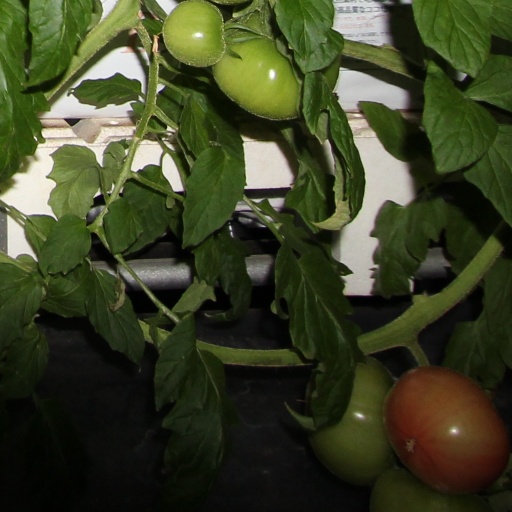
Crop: tomato